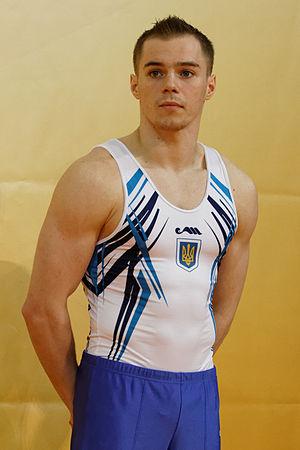
Championnats d'Europe de gymnastique artistique 2015.